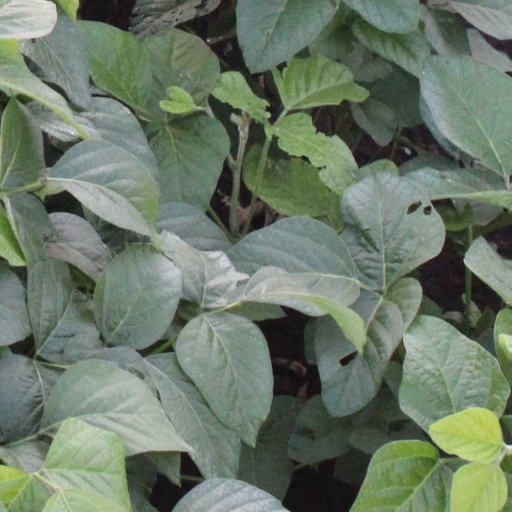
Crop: soybean